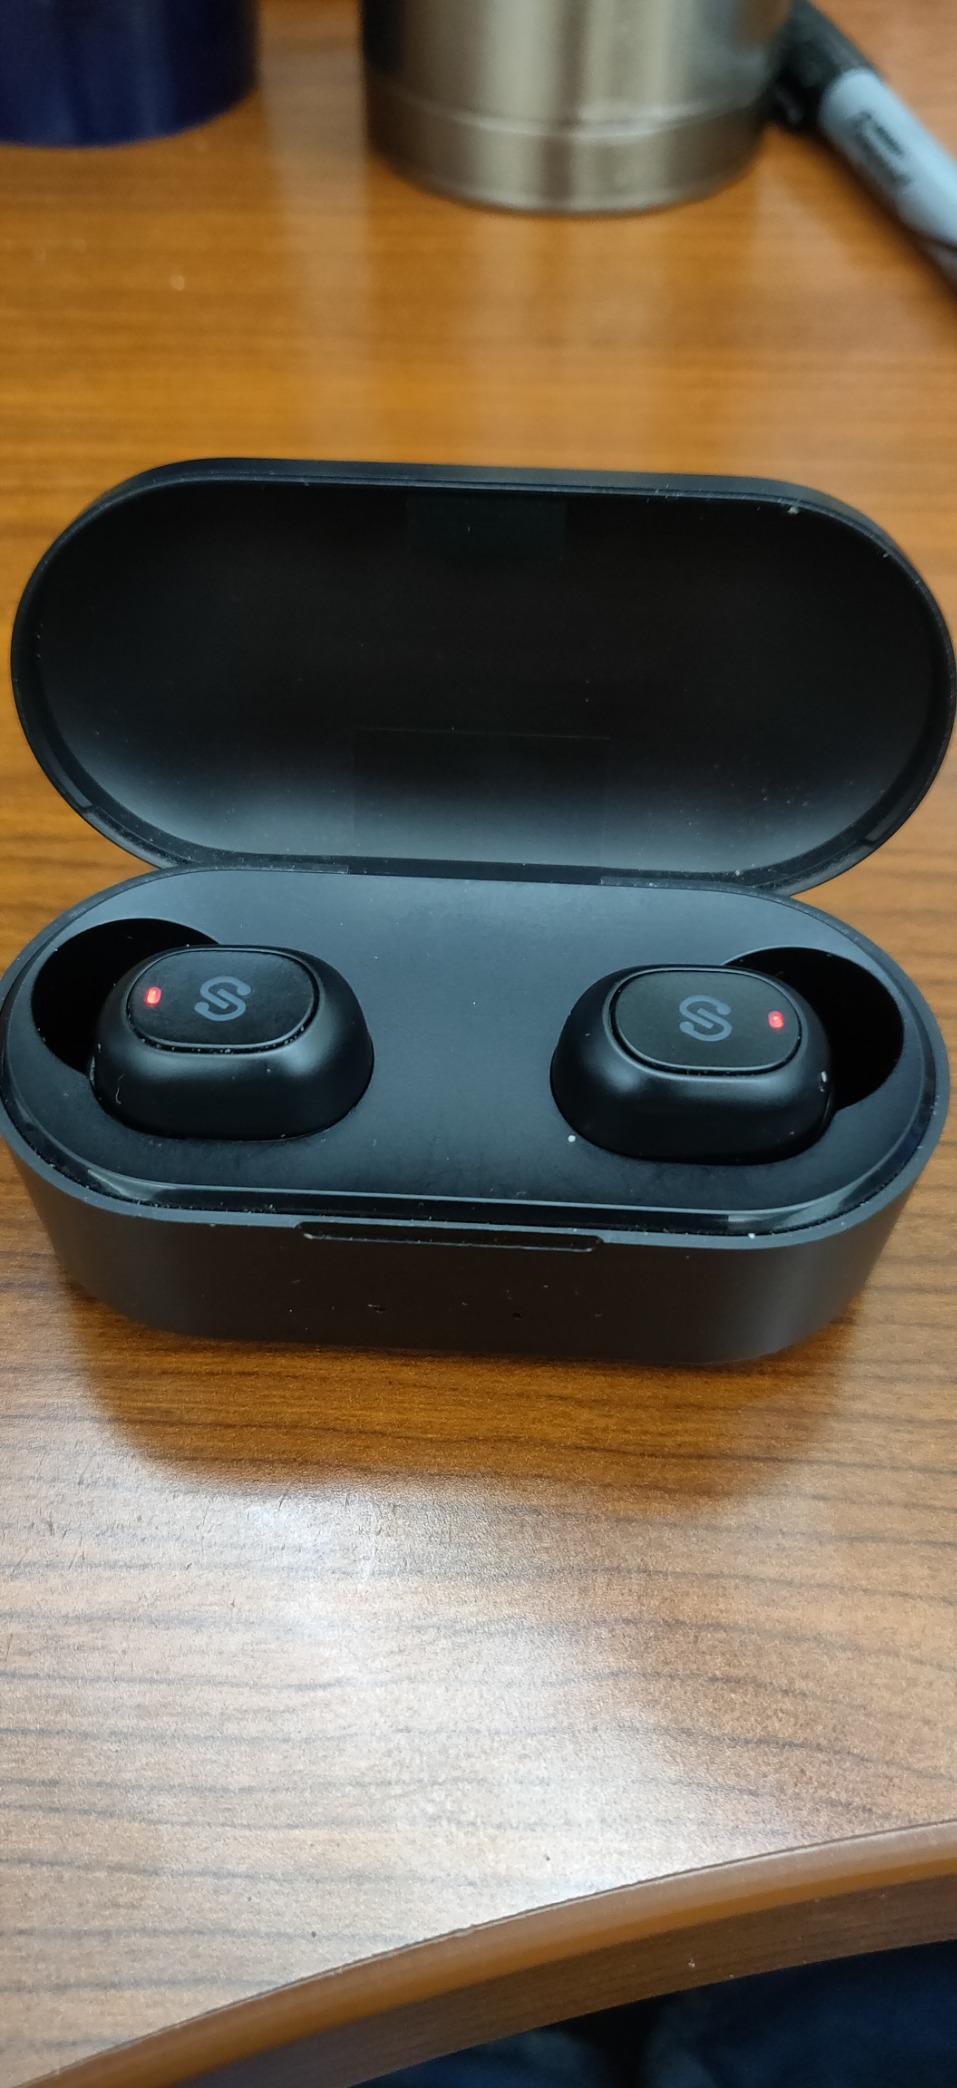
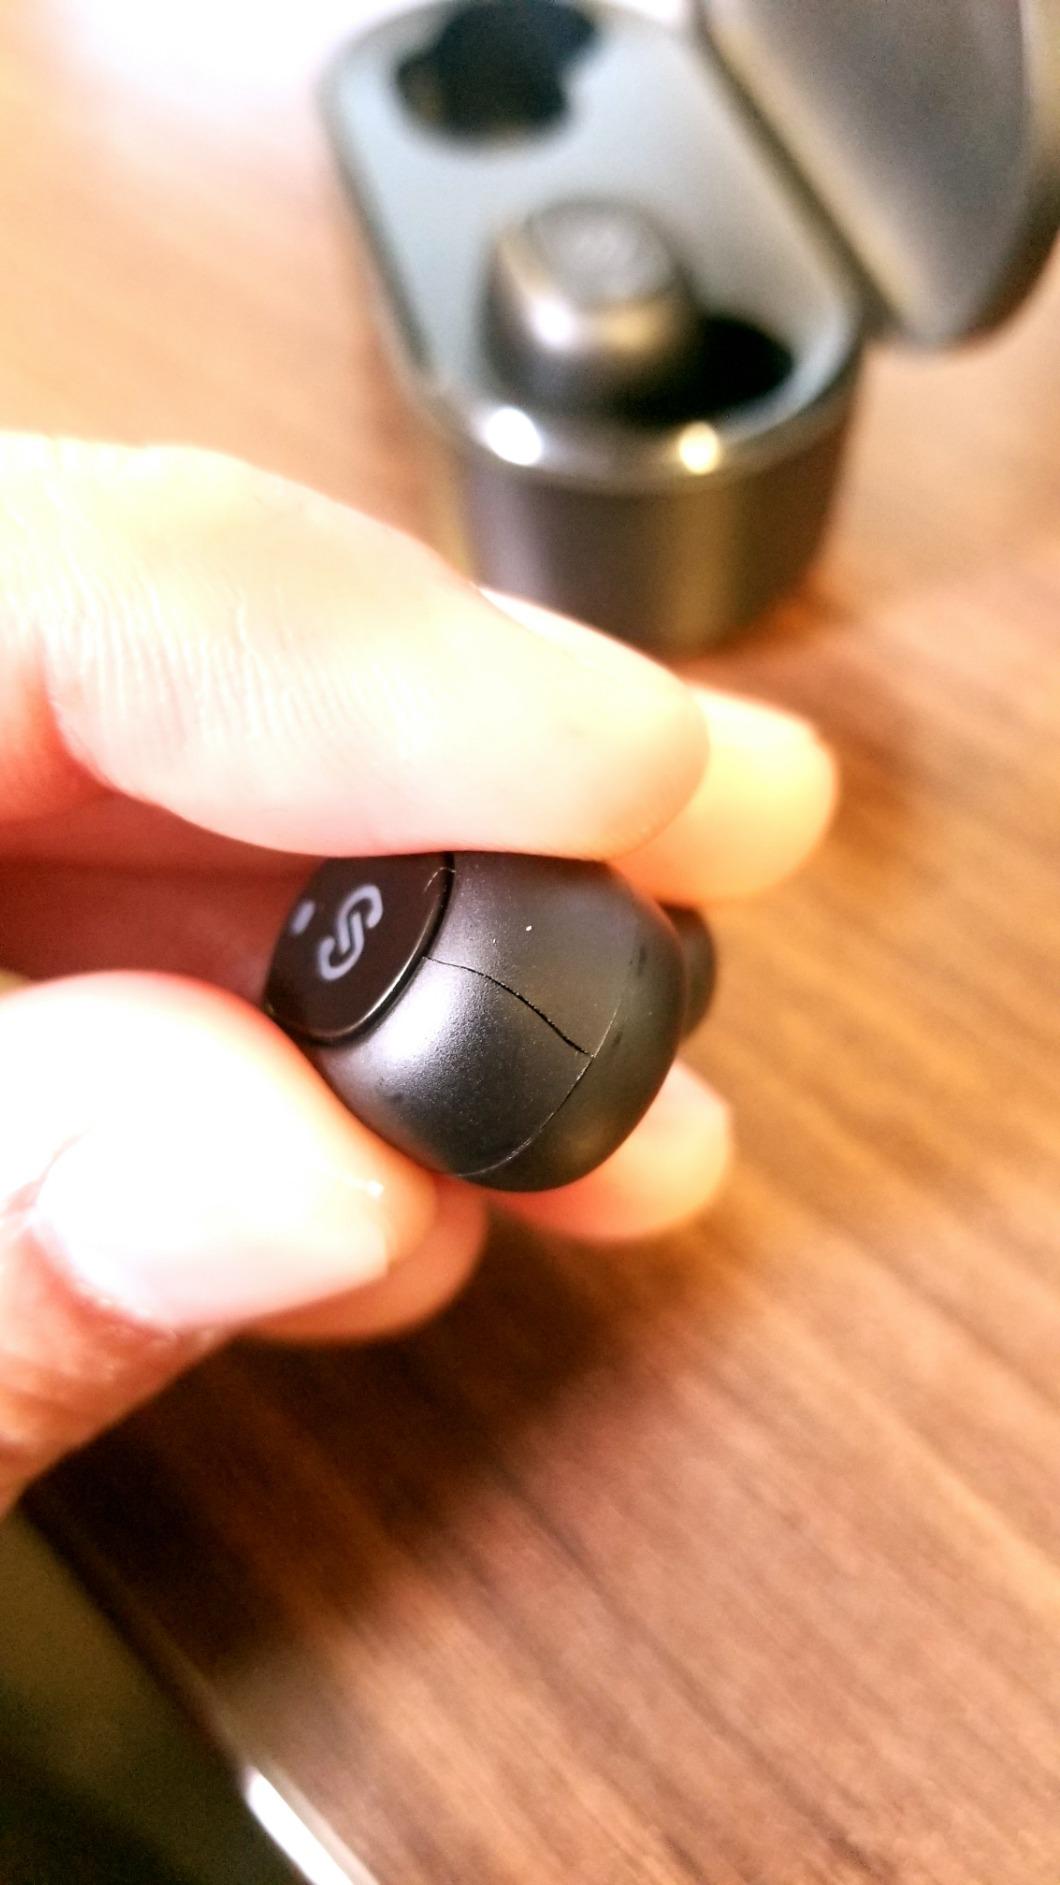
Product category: earbuds
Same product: yes